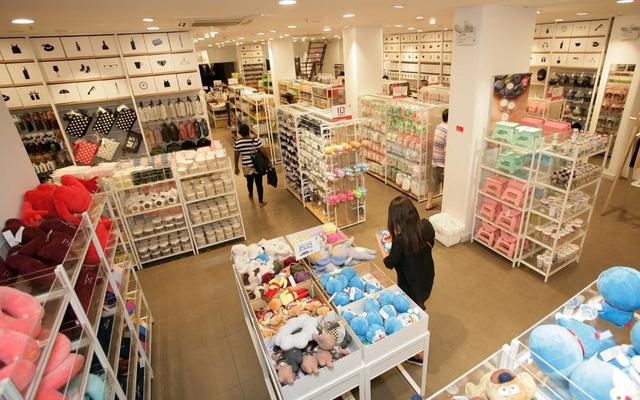
cửa hàng bán rất nhiều loại hàng hoá khác nhau